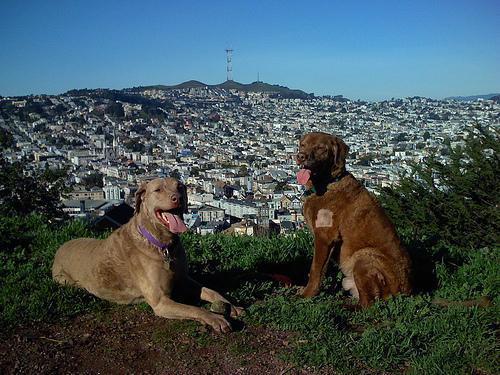
Chesapeake_Bay_retriever